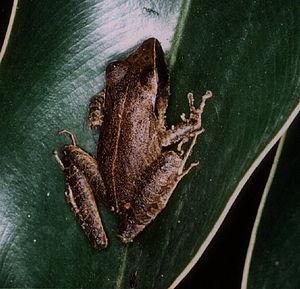
Pristimantis gutturalis est une espèce d'amphibiens de la famille des Craugastoridae.